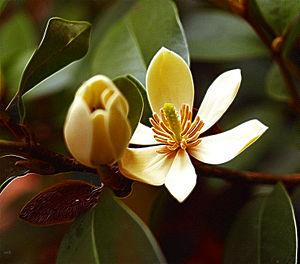
Magnolia figo est une espèce d'arbres de la famille des Magnoliaceae.